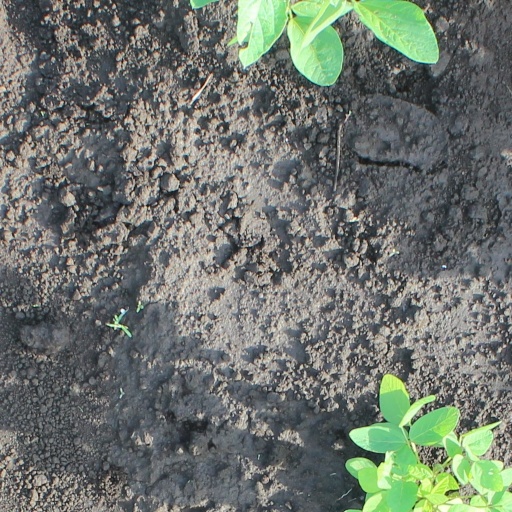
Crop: soybean